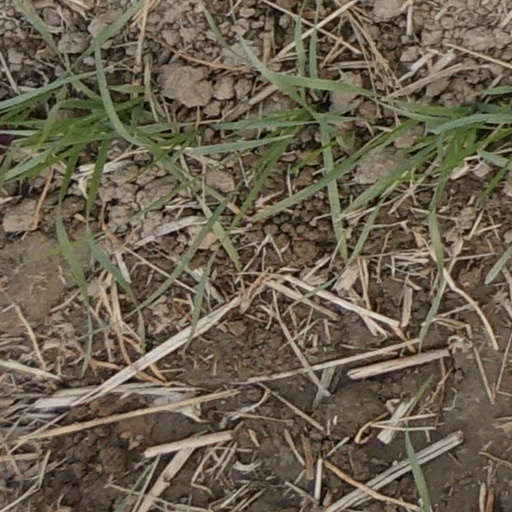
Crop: wheat